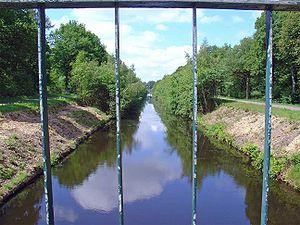
Le Canal d'Oranje est un canal néerlandais de Drenthe.